Prelude to the attack on Pearl Harbor

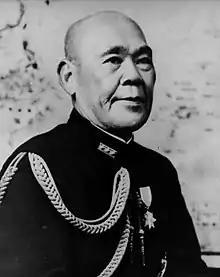
Fleet Admiral Osami Nagano

On November 26, 1941, the day that the Hull Note, which the Japanese leaders saw as an unproductive and old proposal, was received, the carrier force, under the command of Vice Admiral Chuichi Nagumo and already assembled in Hitokappu Wan, sortied for Hawaii under strict radio silence.